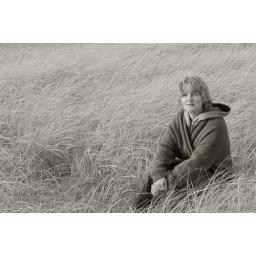
Kim in the beach grass